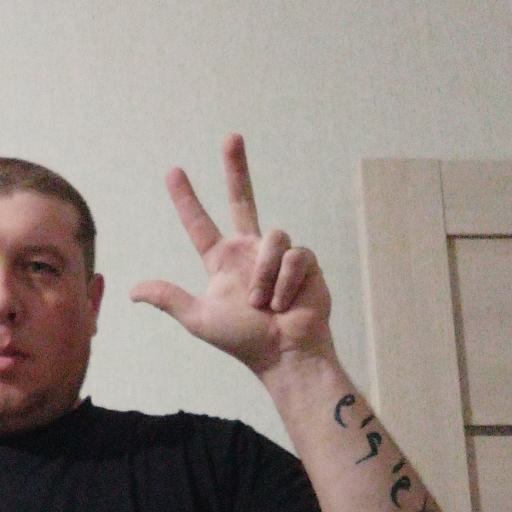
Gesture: three2